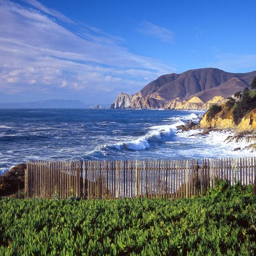
my parents were blessed to live here for a little while .